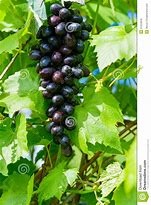
Label: grape